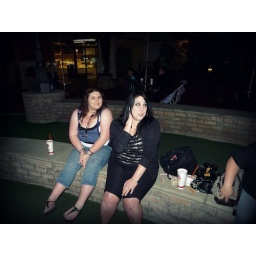
The girl in black went to my HS